Kallang River

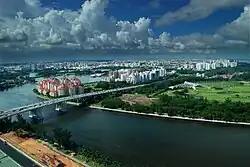

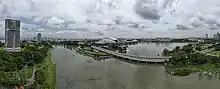
Kallang River panorama facing west towards the National Stadium

The Kallang River is the longest river in Singapore, flowing for 10 kilometers from the Lower Peirce Reservoir (originally named "Kallang River Reservoir") to the Kallang Basin. It originates in the planning area of Central Water Catchment, flows in a southeast direction through Bishan and Toa Payoh, before finally arriving in Kallang.